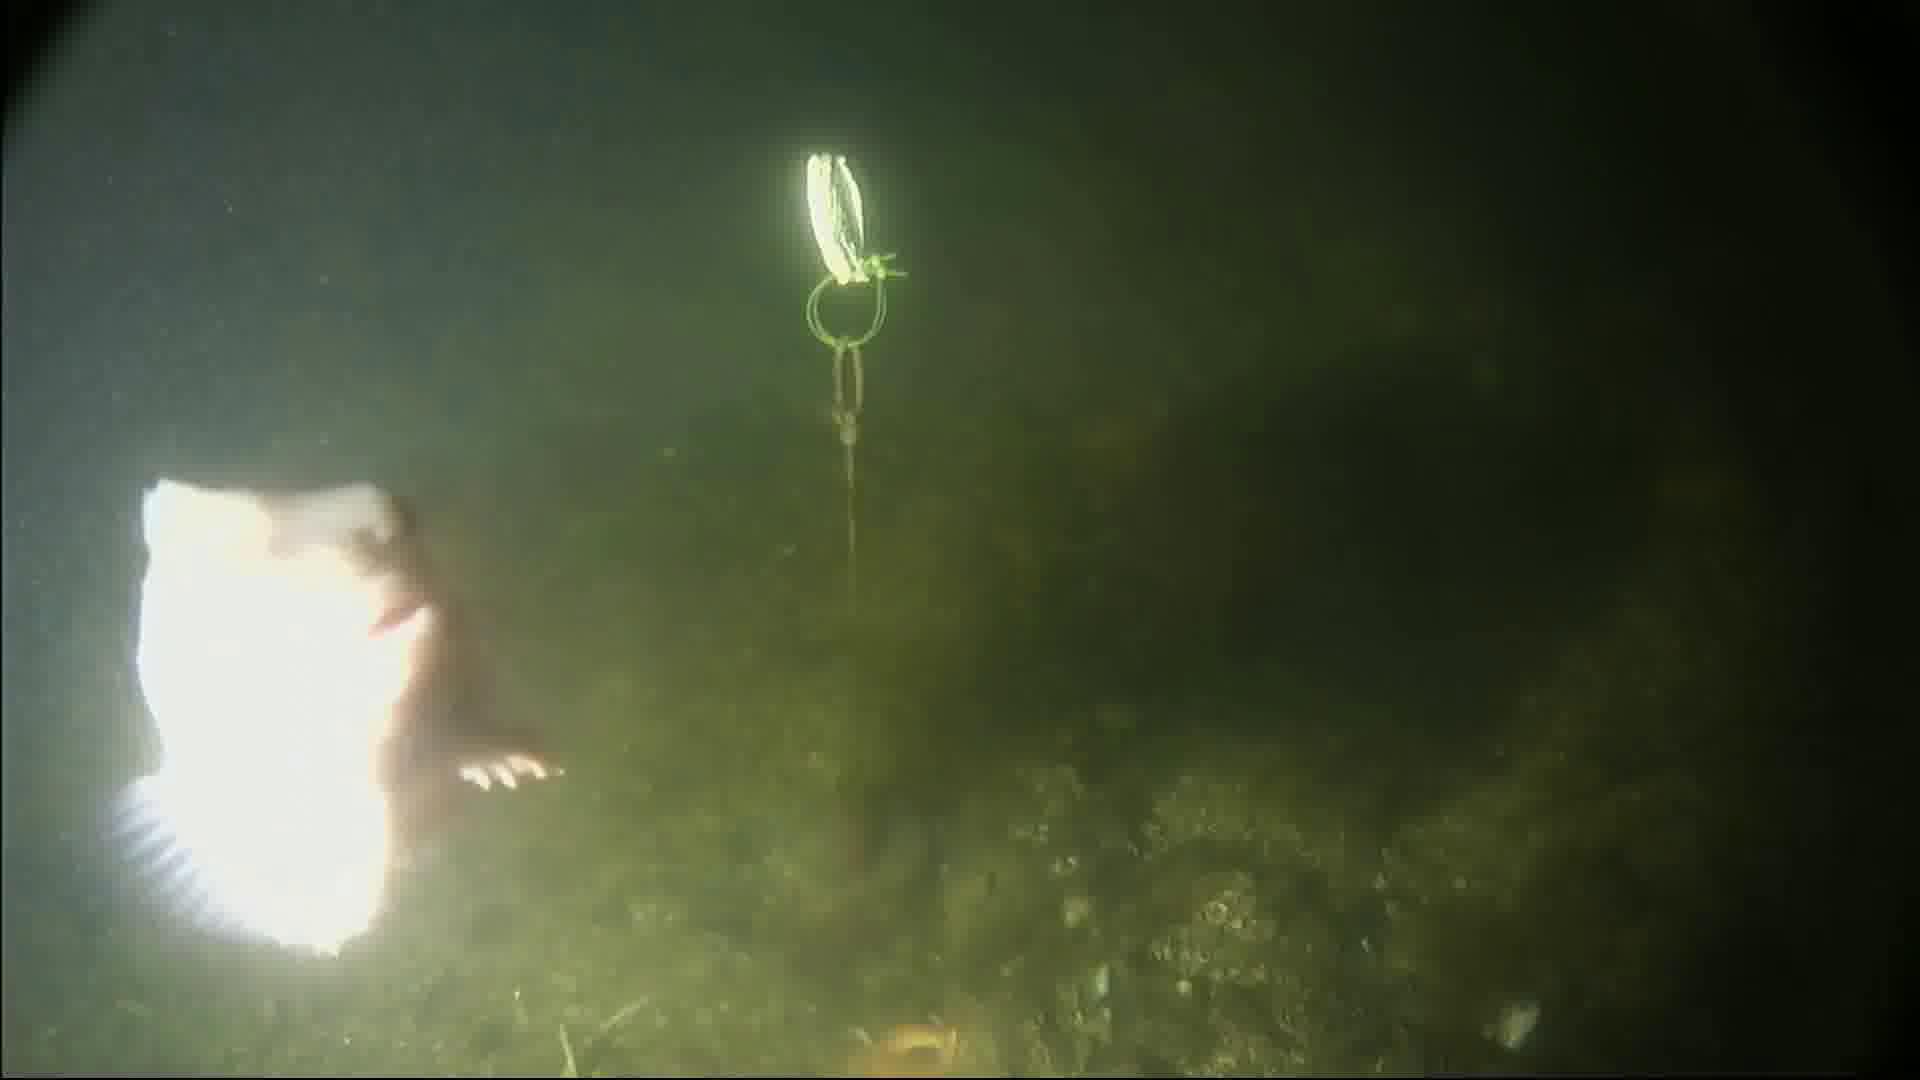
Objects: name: fish
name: starfish